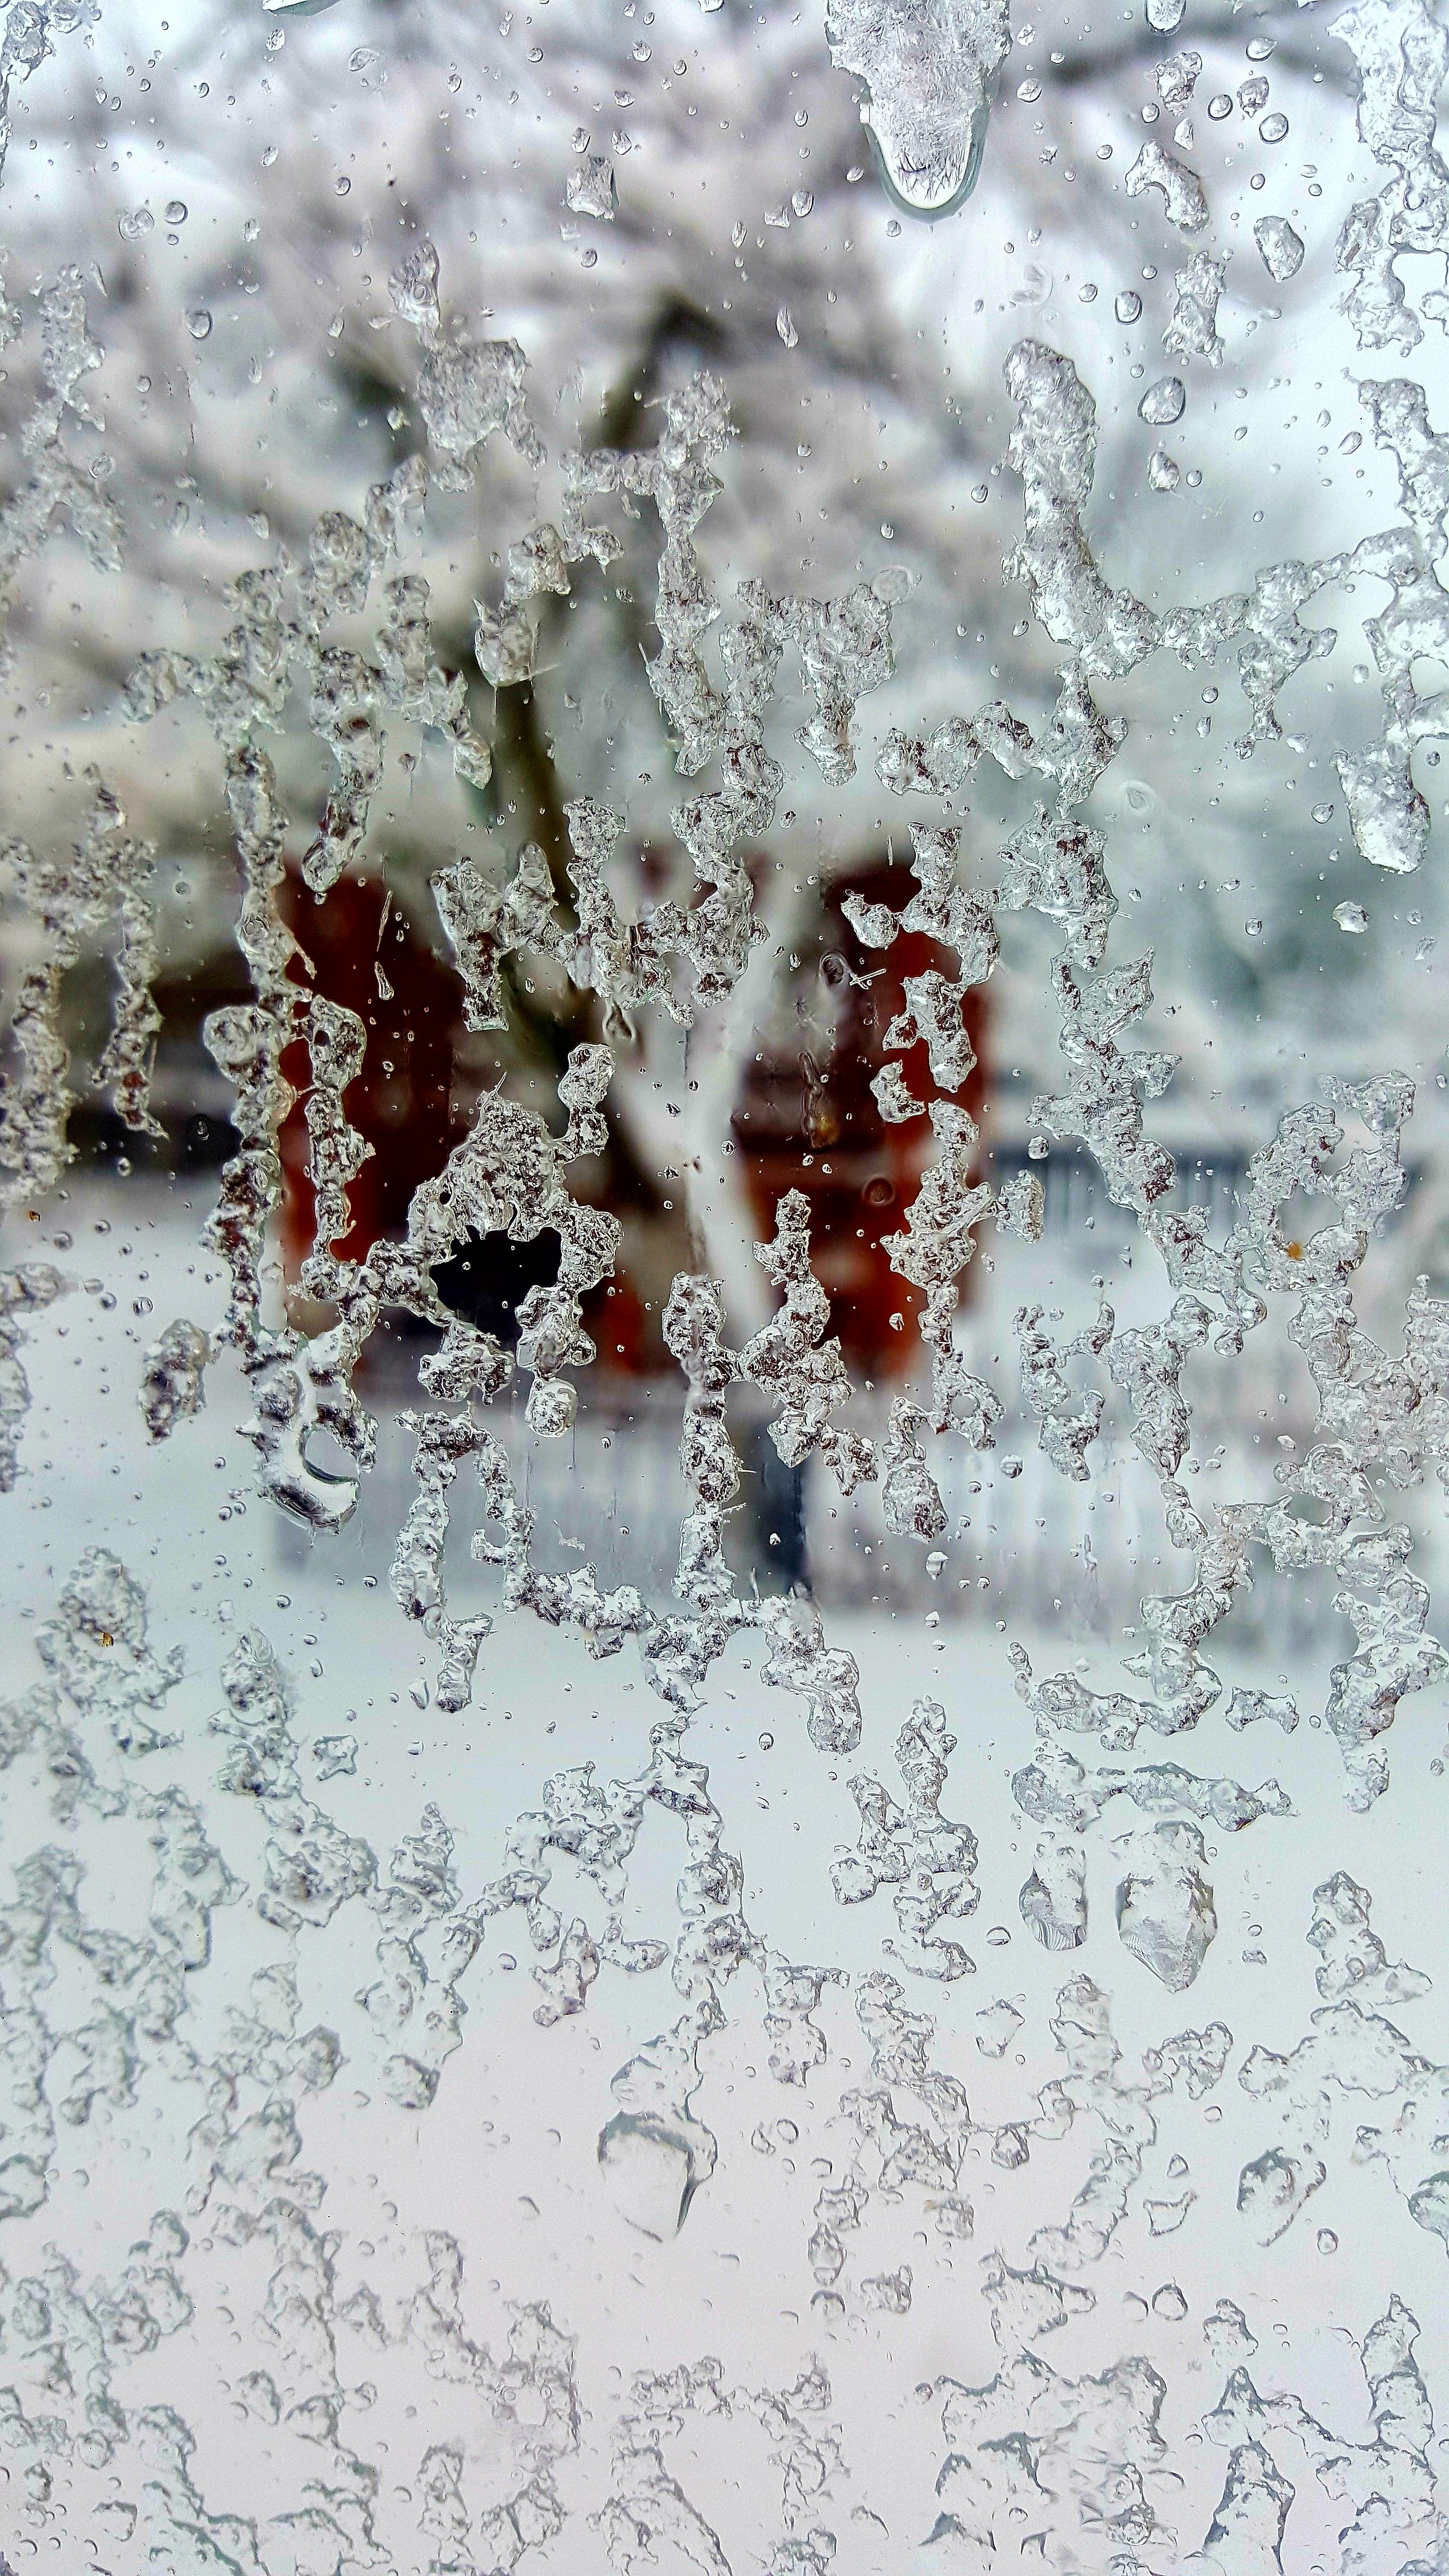
snow, winter, leaf, flower, frost, ice, weather, season, melting, freezing, macro photography